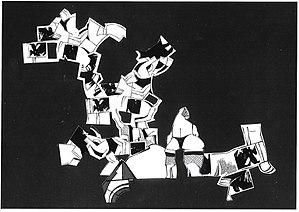
Encre d'Alain Lacouchie
Alain Lacouchie, né à Limoges le 28 mai 1946, est un poète, illustrateur et photographe français, auteur de nombreux de recueils de poésie, dont il a illustré la plupart.